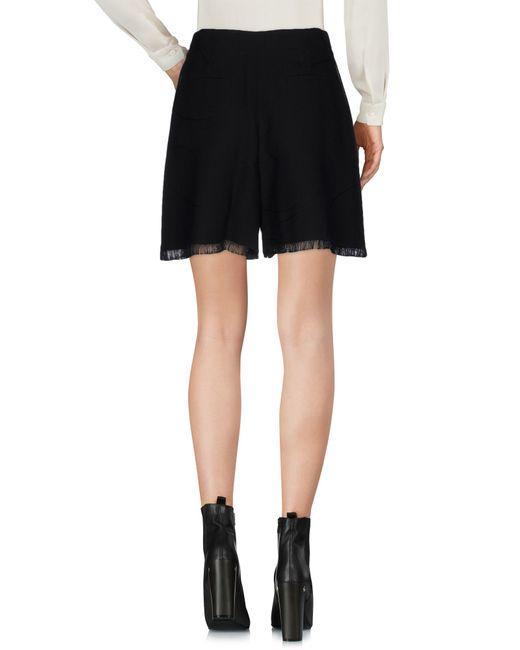
Weiße Langarmbluse aus Satin mit schwarzen Shorts und Lederschuhen mit hohem Absatz